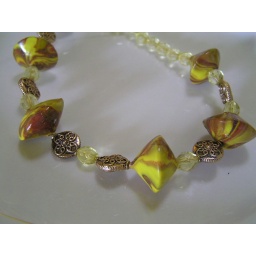
l am not a fan of yellow so these have been put in the back drawer so to speak!